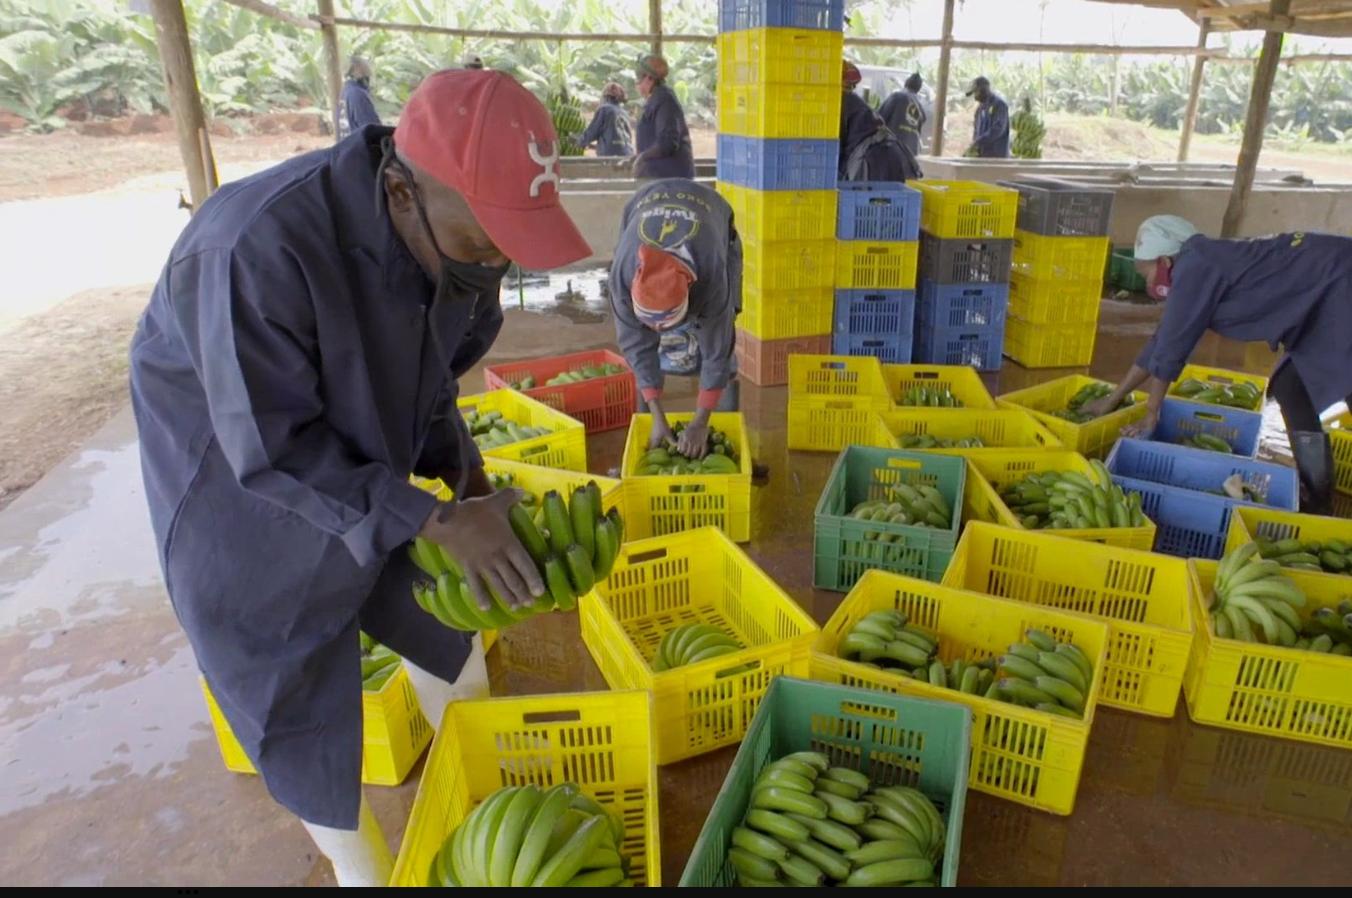
Vijana wa kiume na wa kike wakiwa katika shughuli za kupanga mikungu ya ndizi, au vichane katika kreti za rangi mbalimbali, ili kupelekwa masokoni kwa ajili ya kuuzwa.